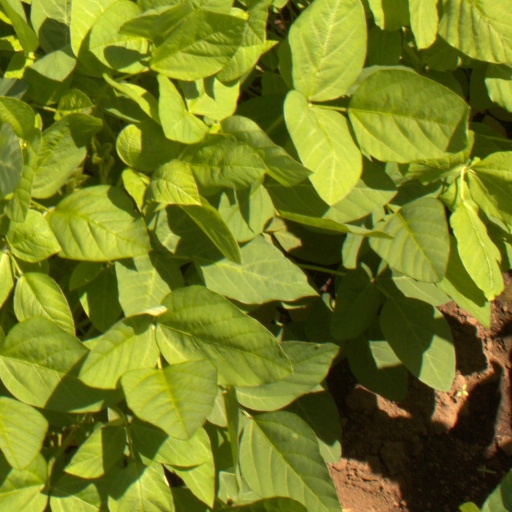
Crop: soybean